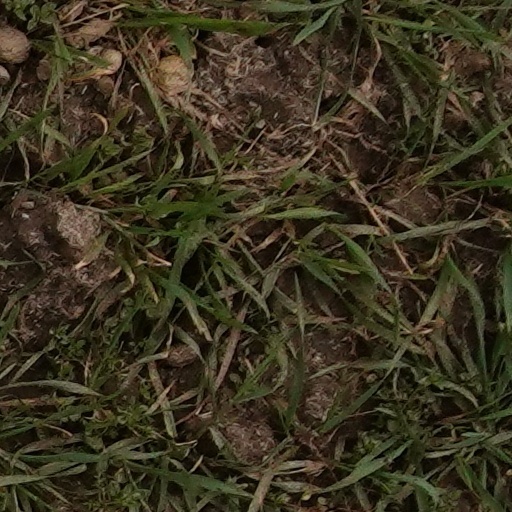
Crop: wheat